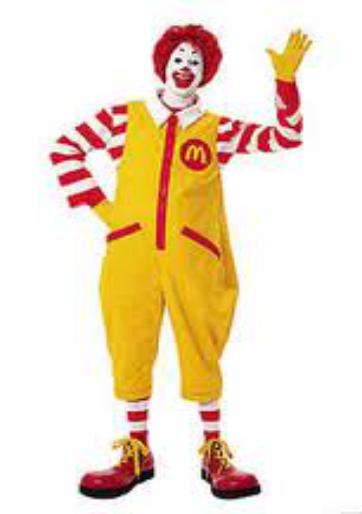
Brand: mcdonalds
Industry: Food